Bastián Labbé

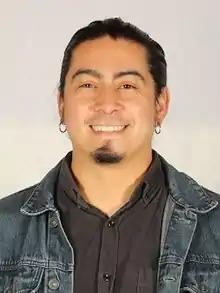
Photograph of Labbé

Bastián Esteban Labbé Salazar (born 6 May 1990) is a Chilean teacher who was elected as a member of the Chilean Constitutional Convention.